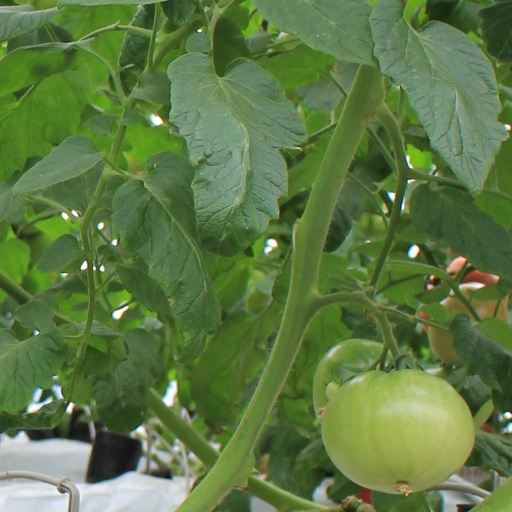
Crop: tomato